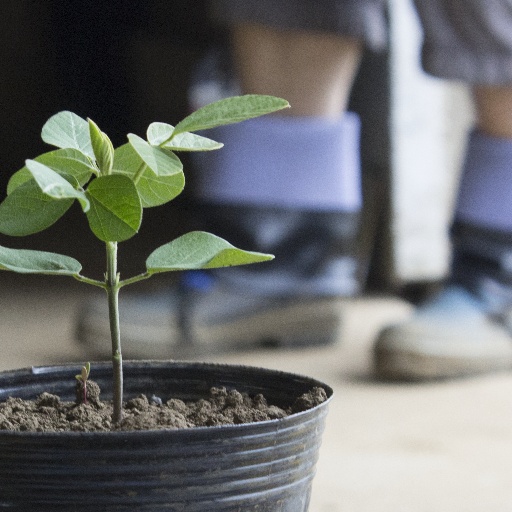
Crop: soybean